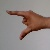
The image shows a hand gesture representing the letter 'Z' in Indian Sign Language.